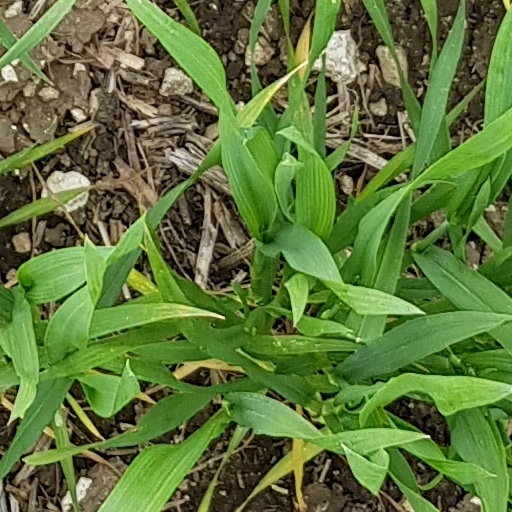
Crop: wheat